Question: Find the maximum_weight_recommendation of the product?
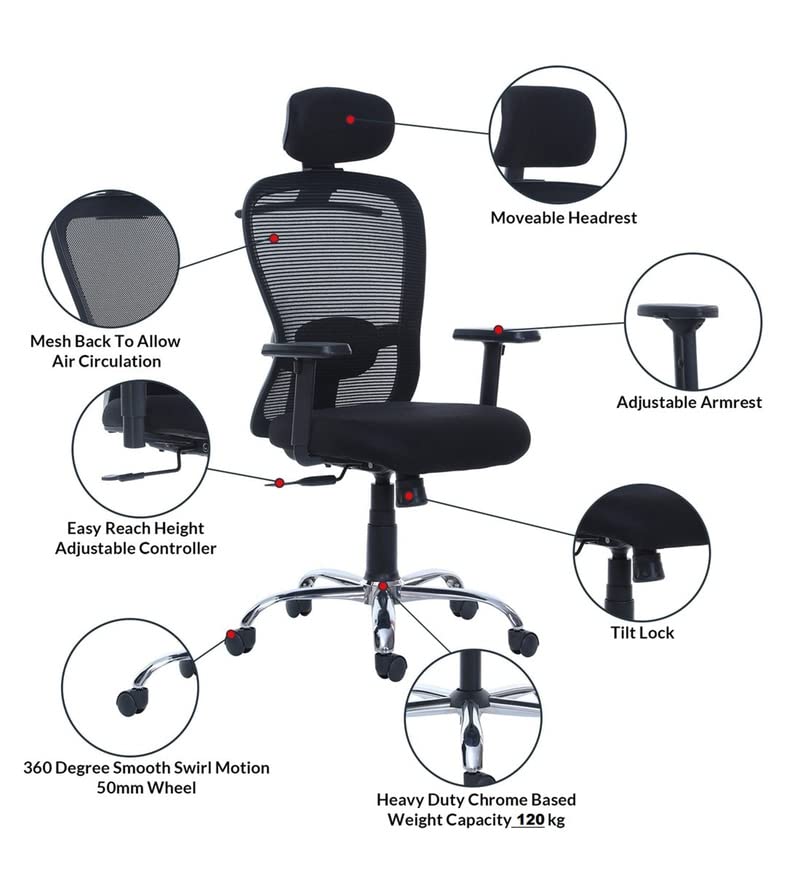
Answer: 120 kilogram